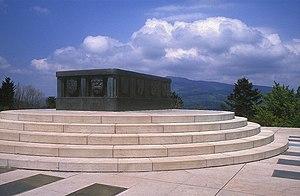
Mémorial du Hartmannswillerkopf.
Wattwiller est une commune française située dans le département du Haut-Rhin, en région Grand Est.